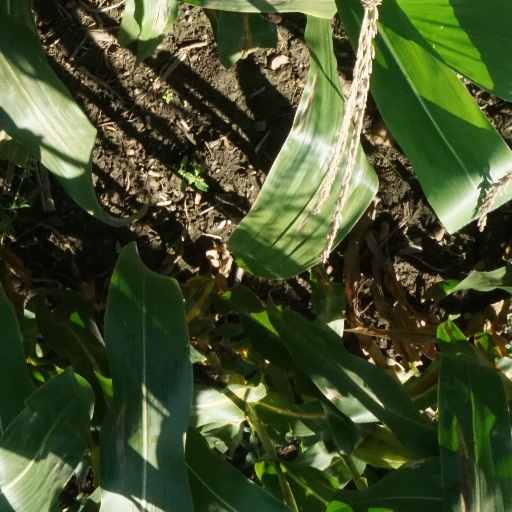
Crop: maize; corn